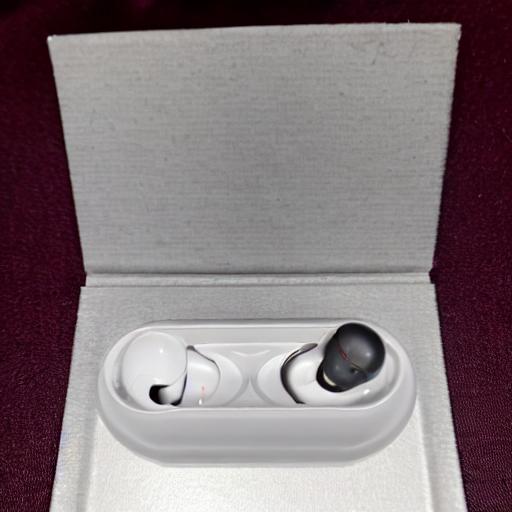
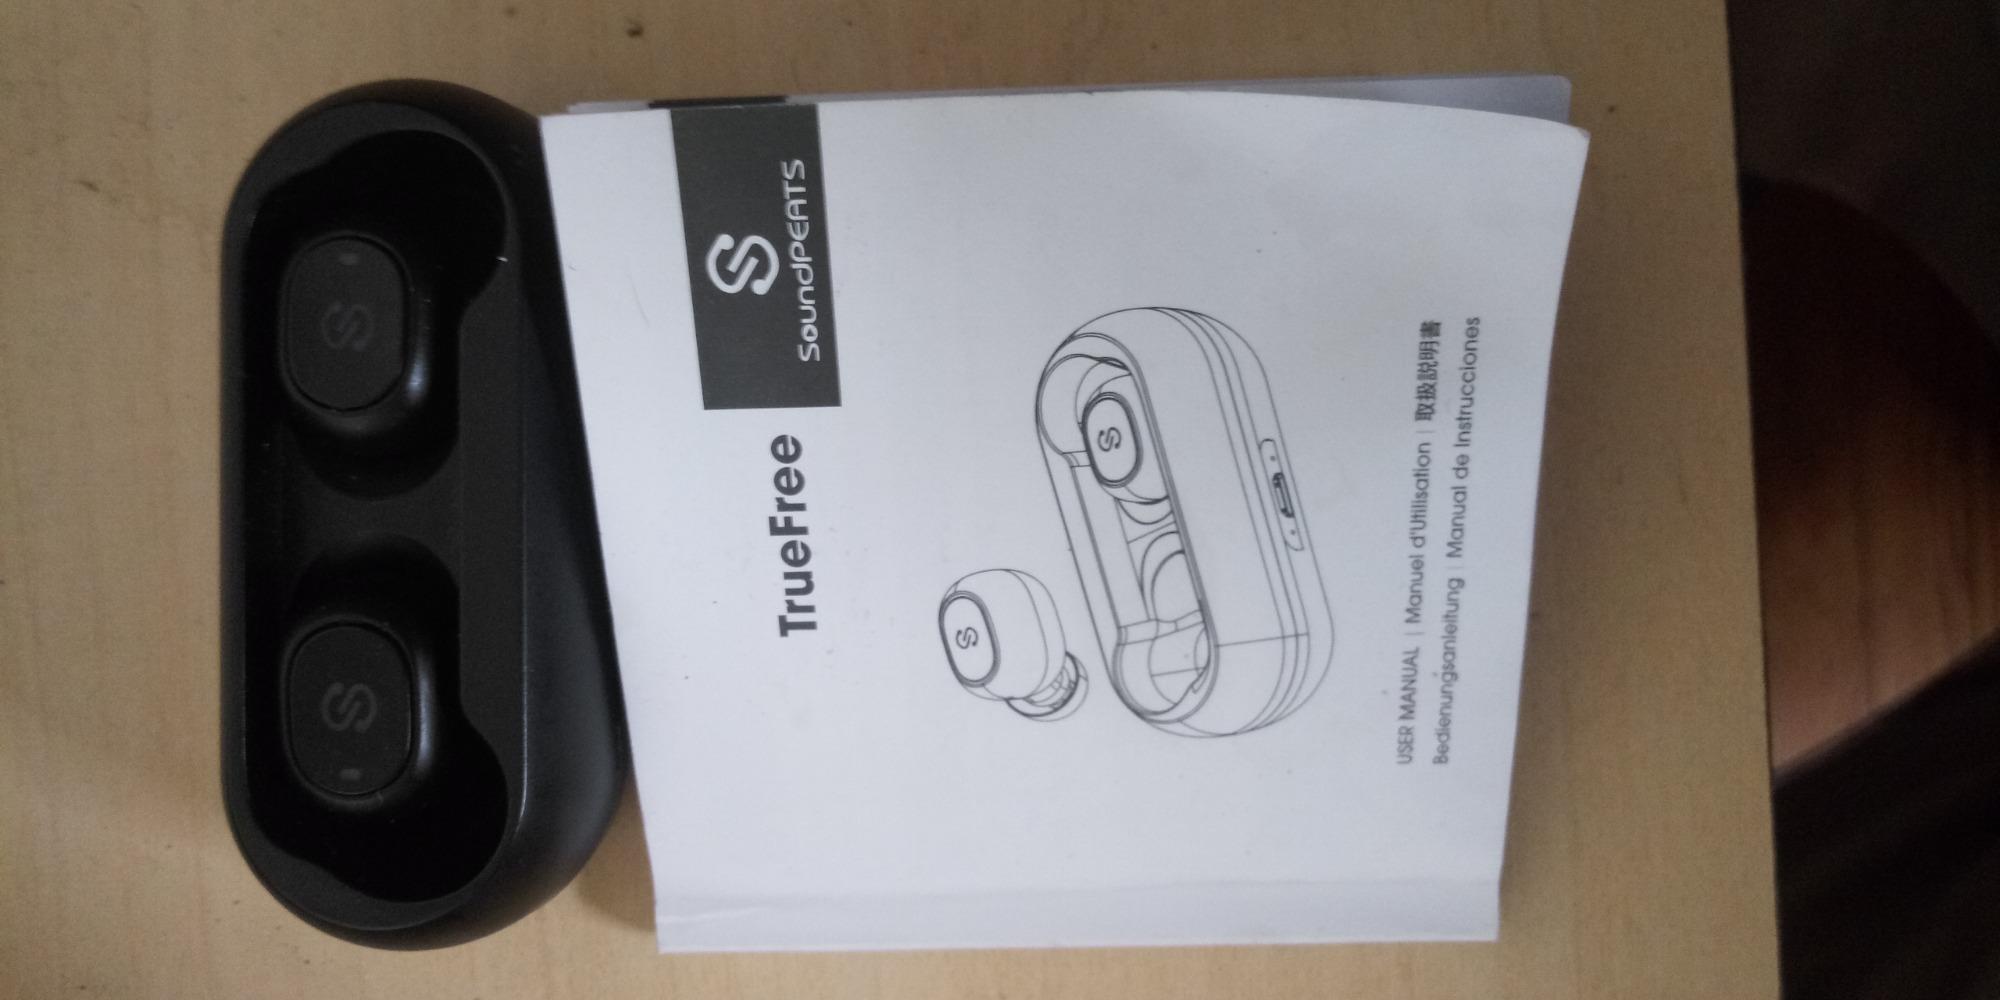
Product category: earbuds
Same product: no